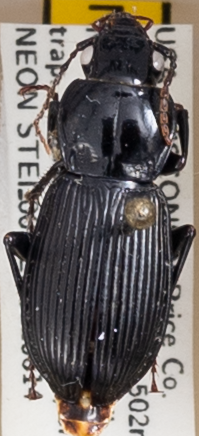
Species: Pterostichus novus
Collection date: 2022-06-14
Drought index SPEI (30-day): -0.46
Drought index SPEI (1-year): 0.03
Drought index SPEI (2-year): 0.1